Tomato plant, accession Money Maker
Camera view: bottom (45 deg); turntable rotation: 60 degrees
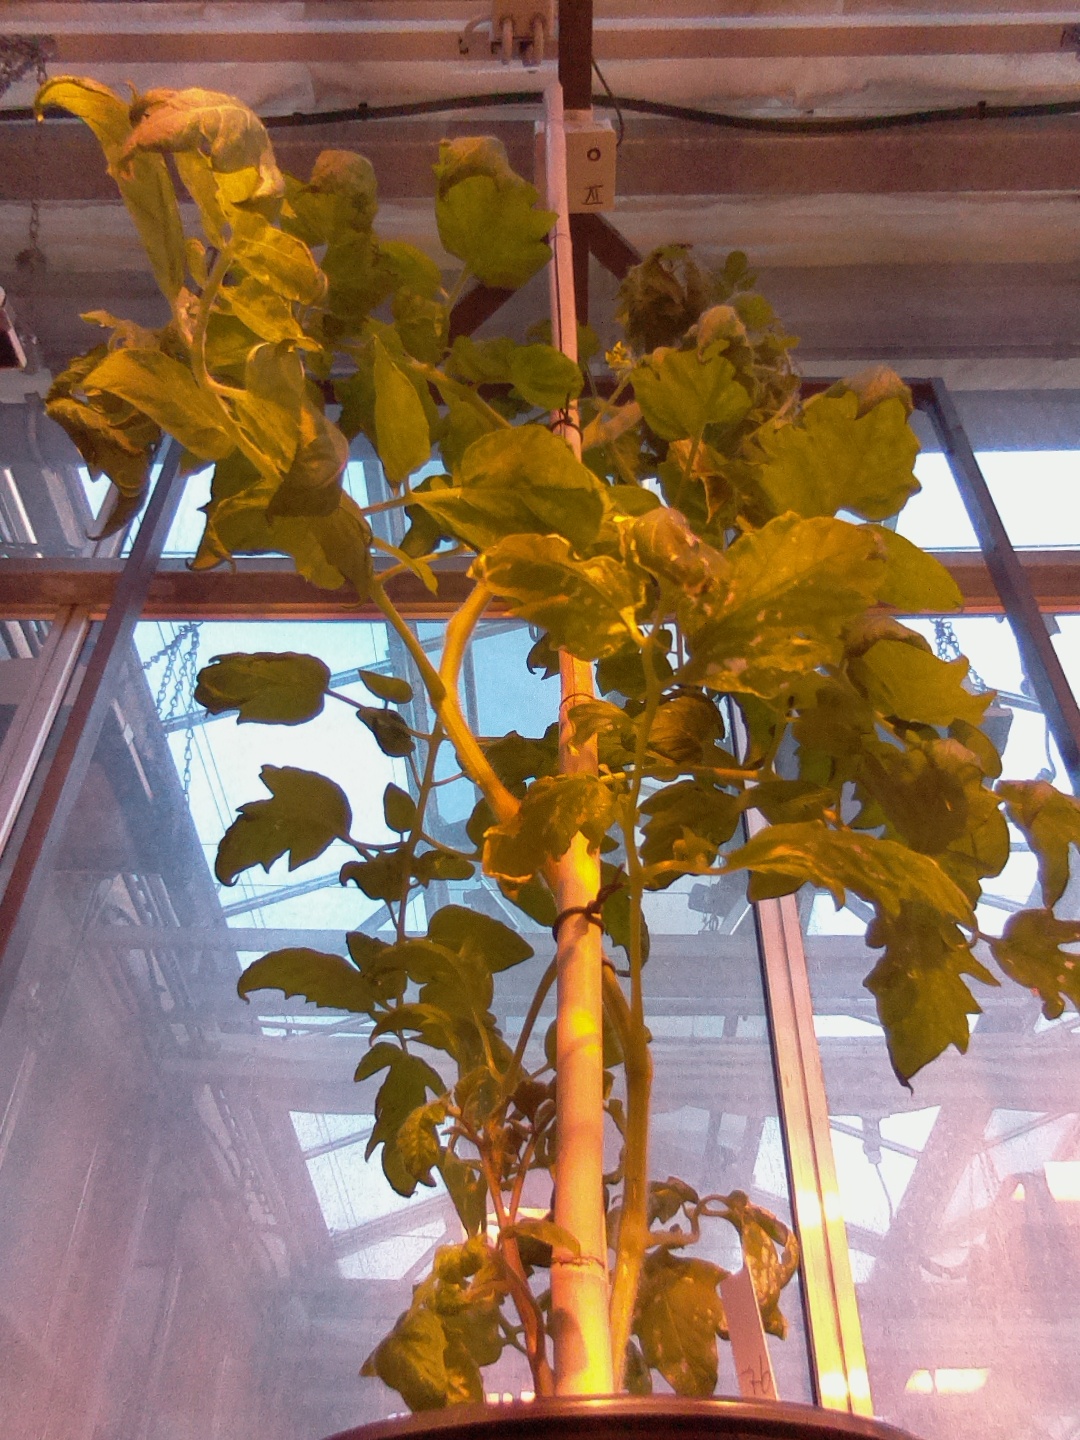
BBCH growth stage 60: First flowers open